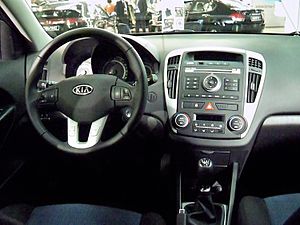
Kia cee'd (ED) / Billeder
Kia Ceed er en bilmodel fra Kia, som produceres på samme fabrik i Žilina i Slovakiet som SUV'en Kia Sportage.